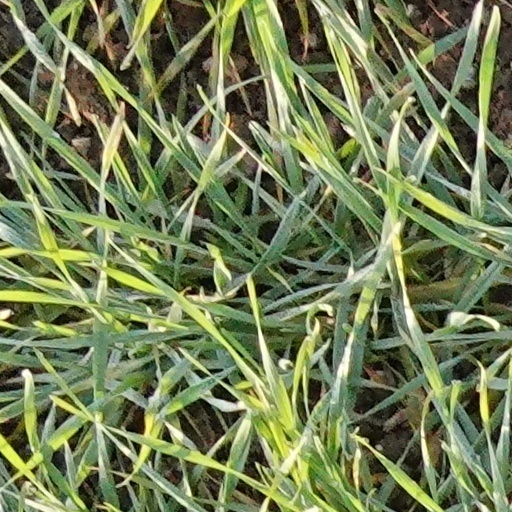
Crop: wheat